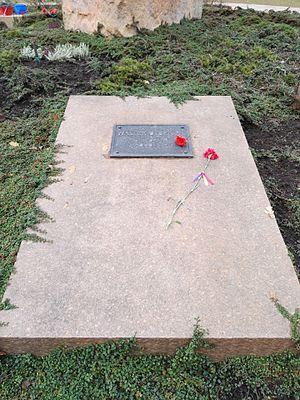
Walter Ulbricht, né le 30 juin 1893 à Leipzig et mort le 1ᵉʳ août 1973 à Groß Dölln au nord de Berlin, est un homme d'État allemand.